E. Adelaide Hahn

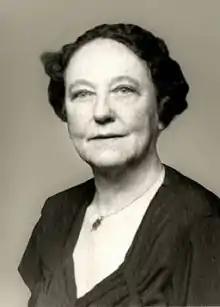
A black-and-white portrait of Hahn.

Emma Adelaide Hahn (April 1, 1893 – July 8, 1967) was an American linguist and classicist who specialized in Latin grammar and Indo-European linguistics. She served as chair of the Hunter College Classics department for twenty-seven years and was the first woman to serve as president of the Linguistic Society of America.